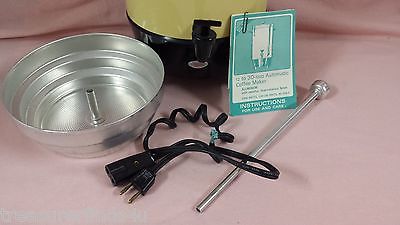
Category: coffee maker